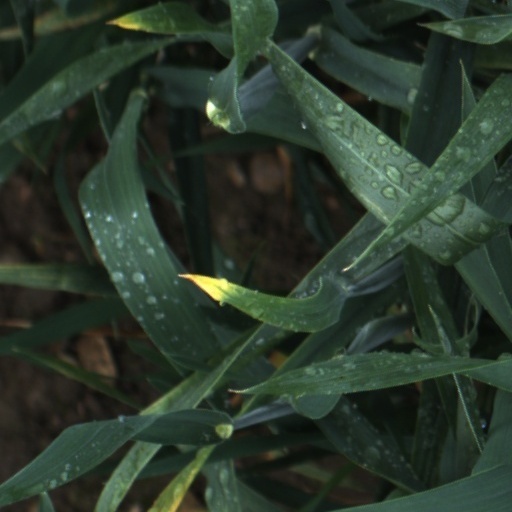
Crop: wheat